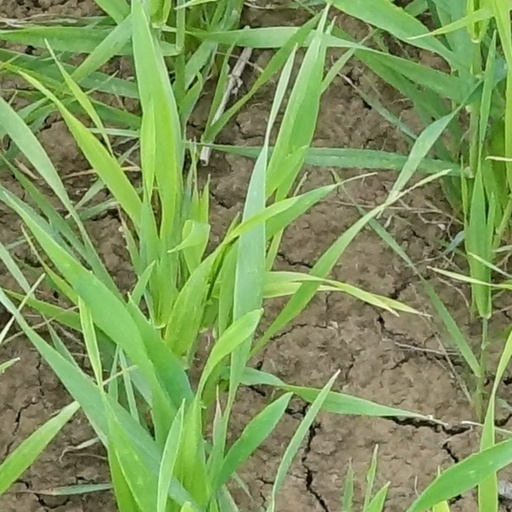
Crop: wheat